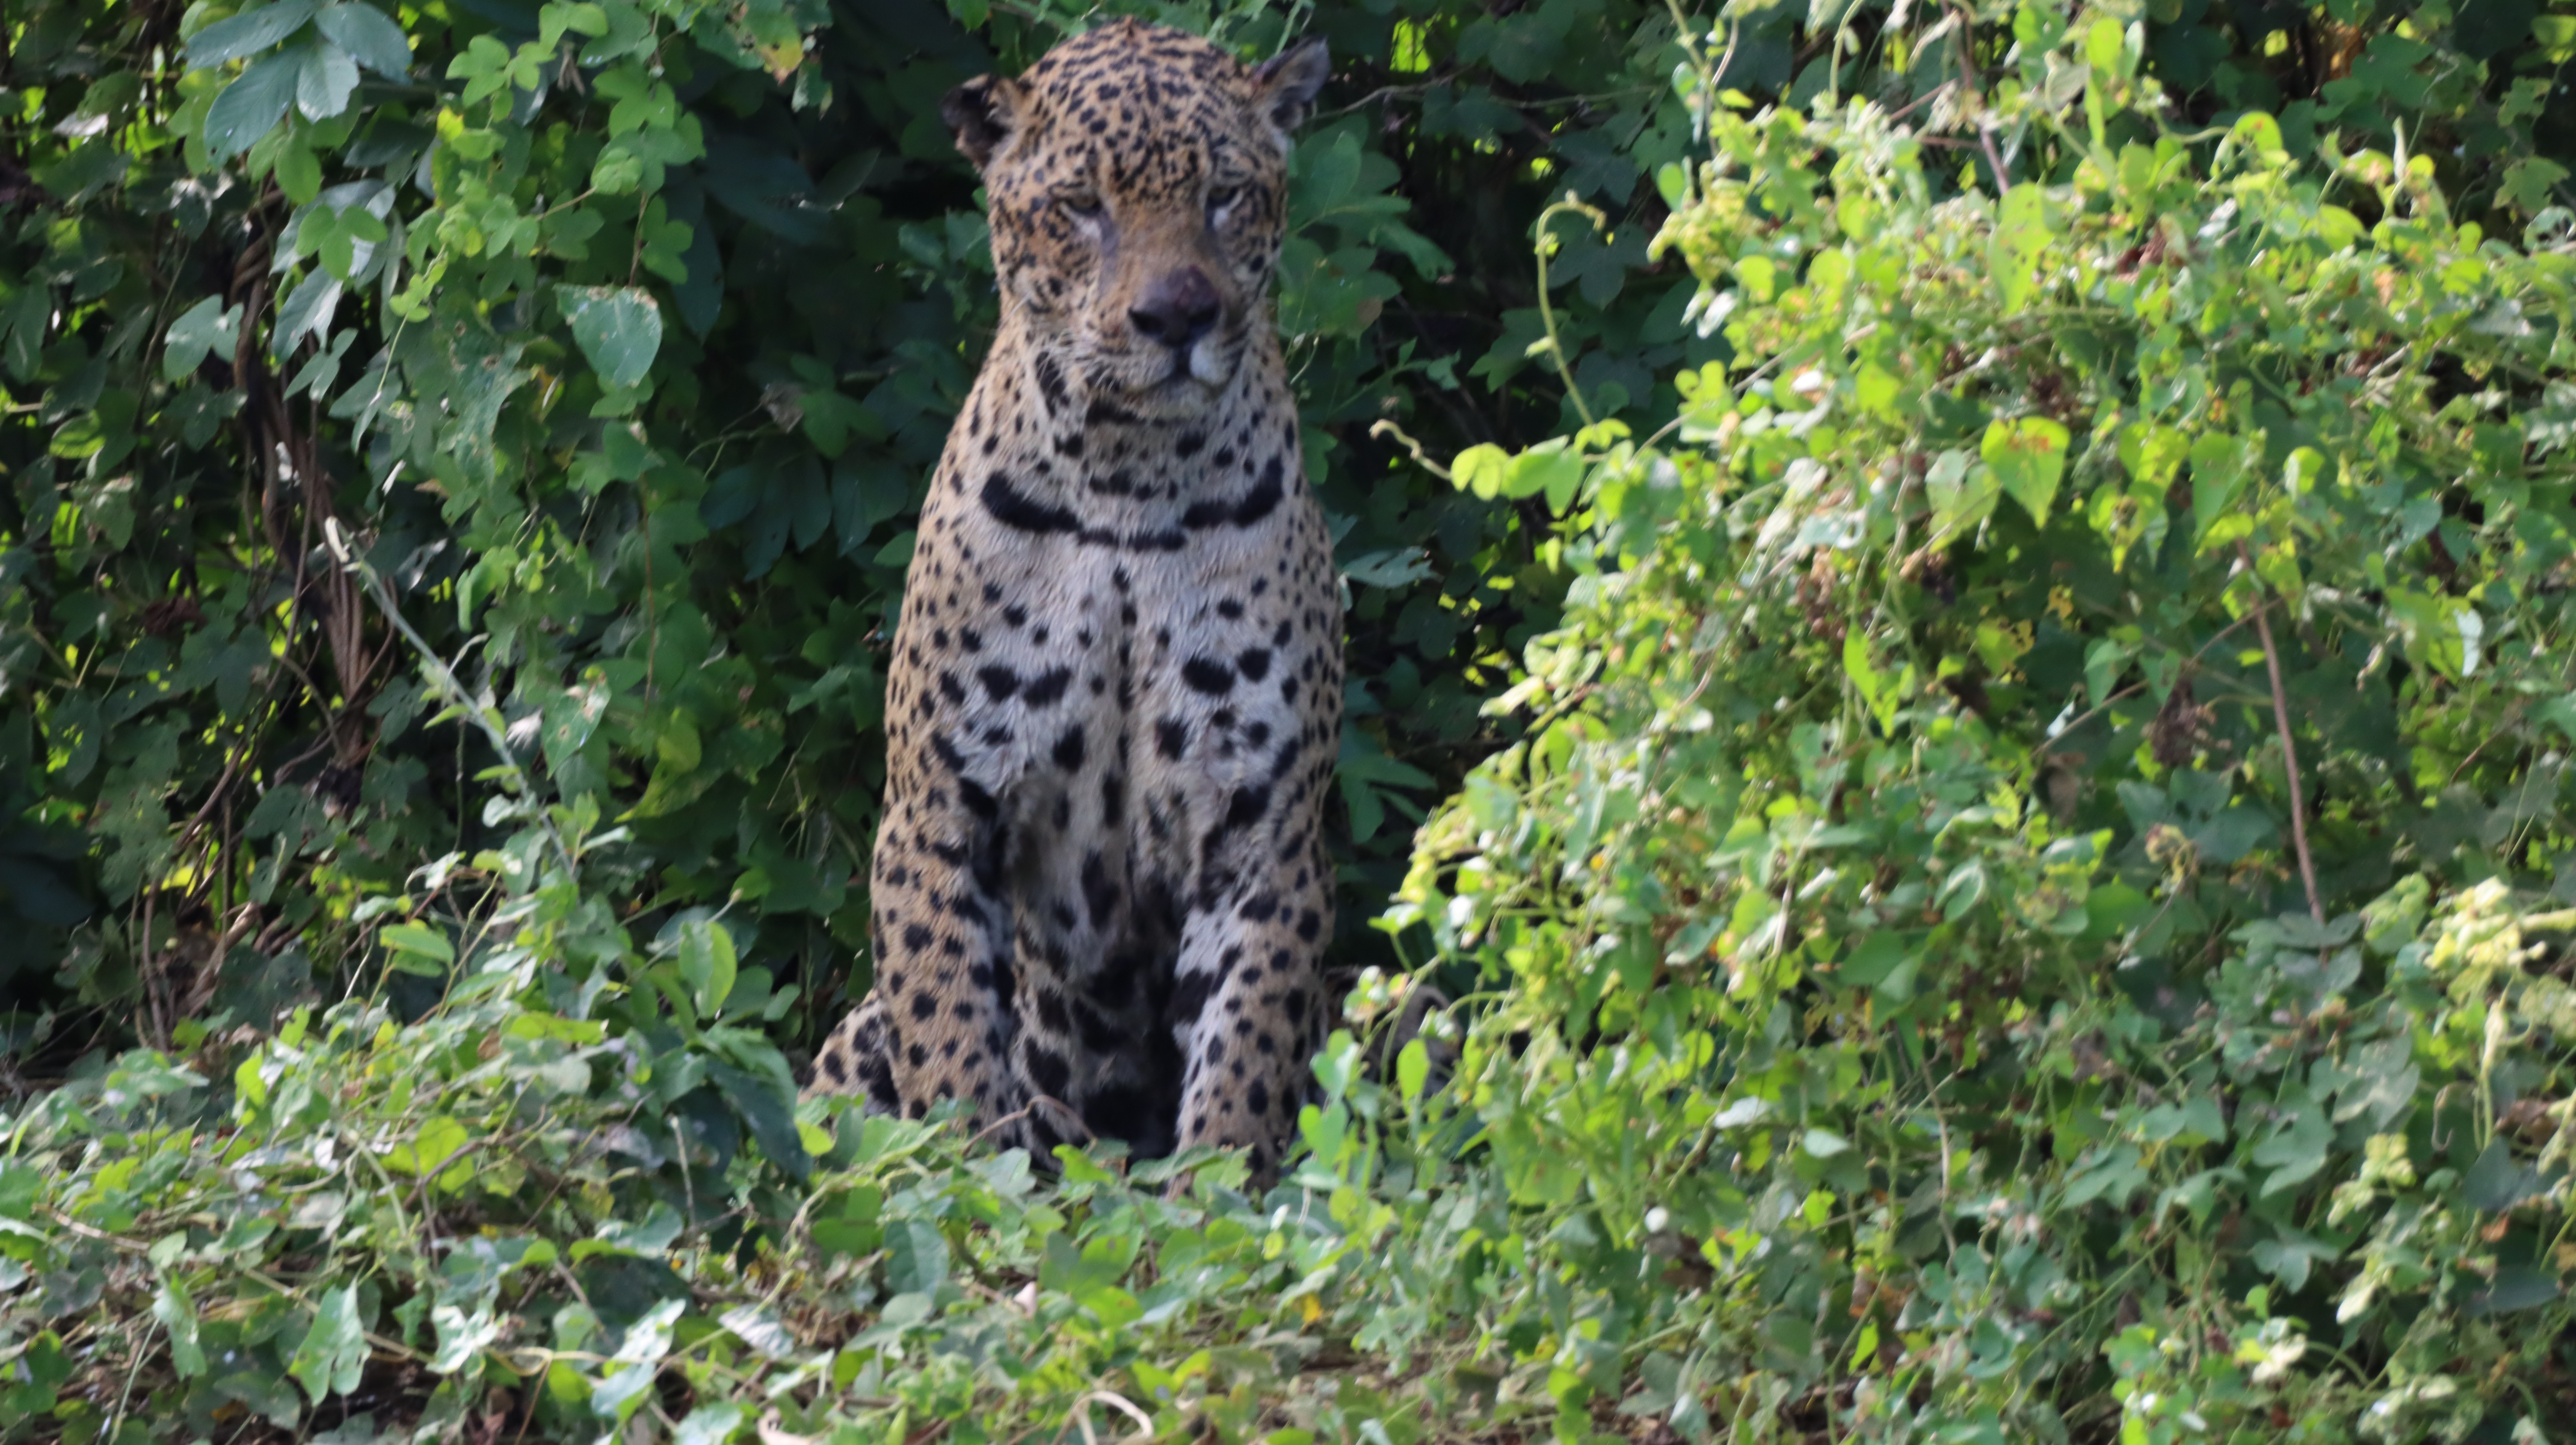
Jaguar: Kwang